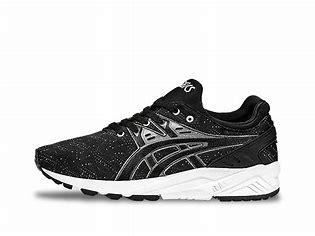
Brand: Asics
Model: Gel Kayano EVO